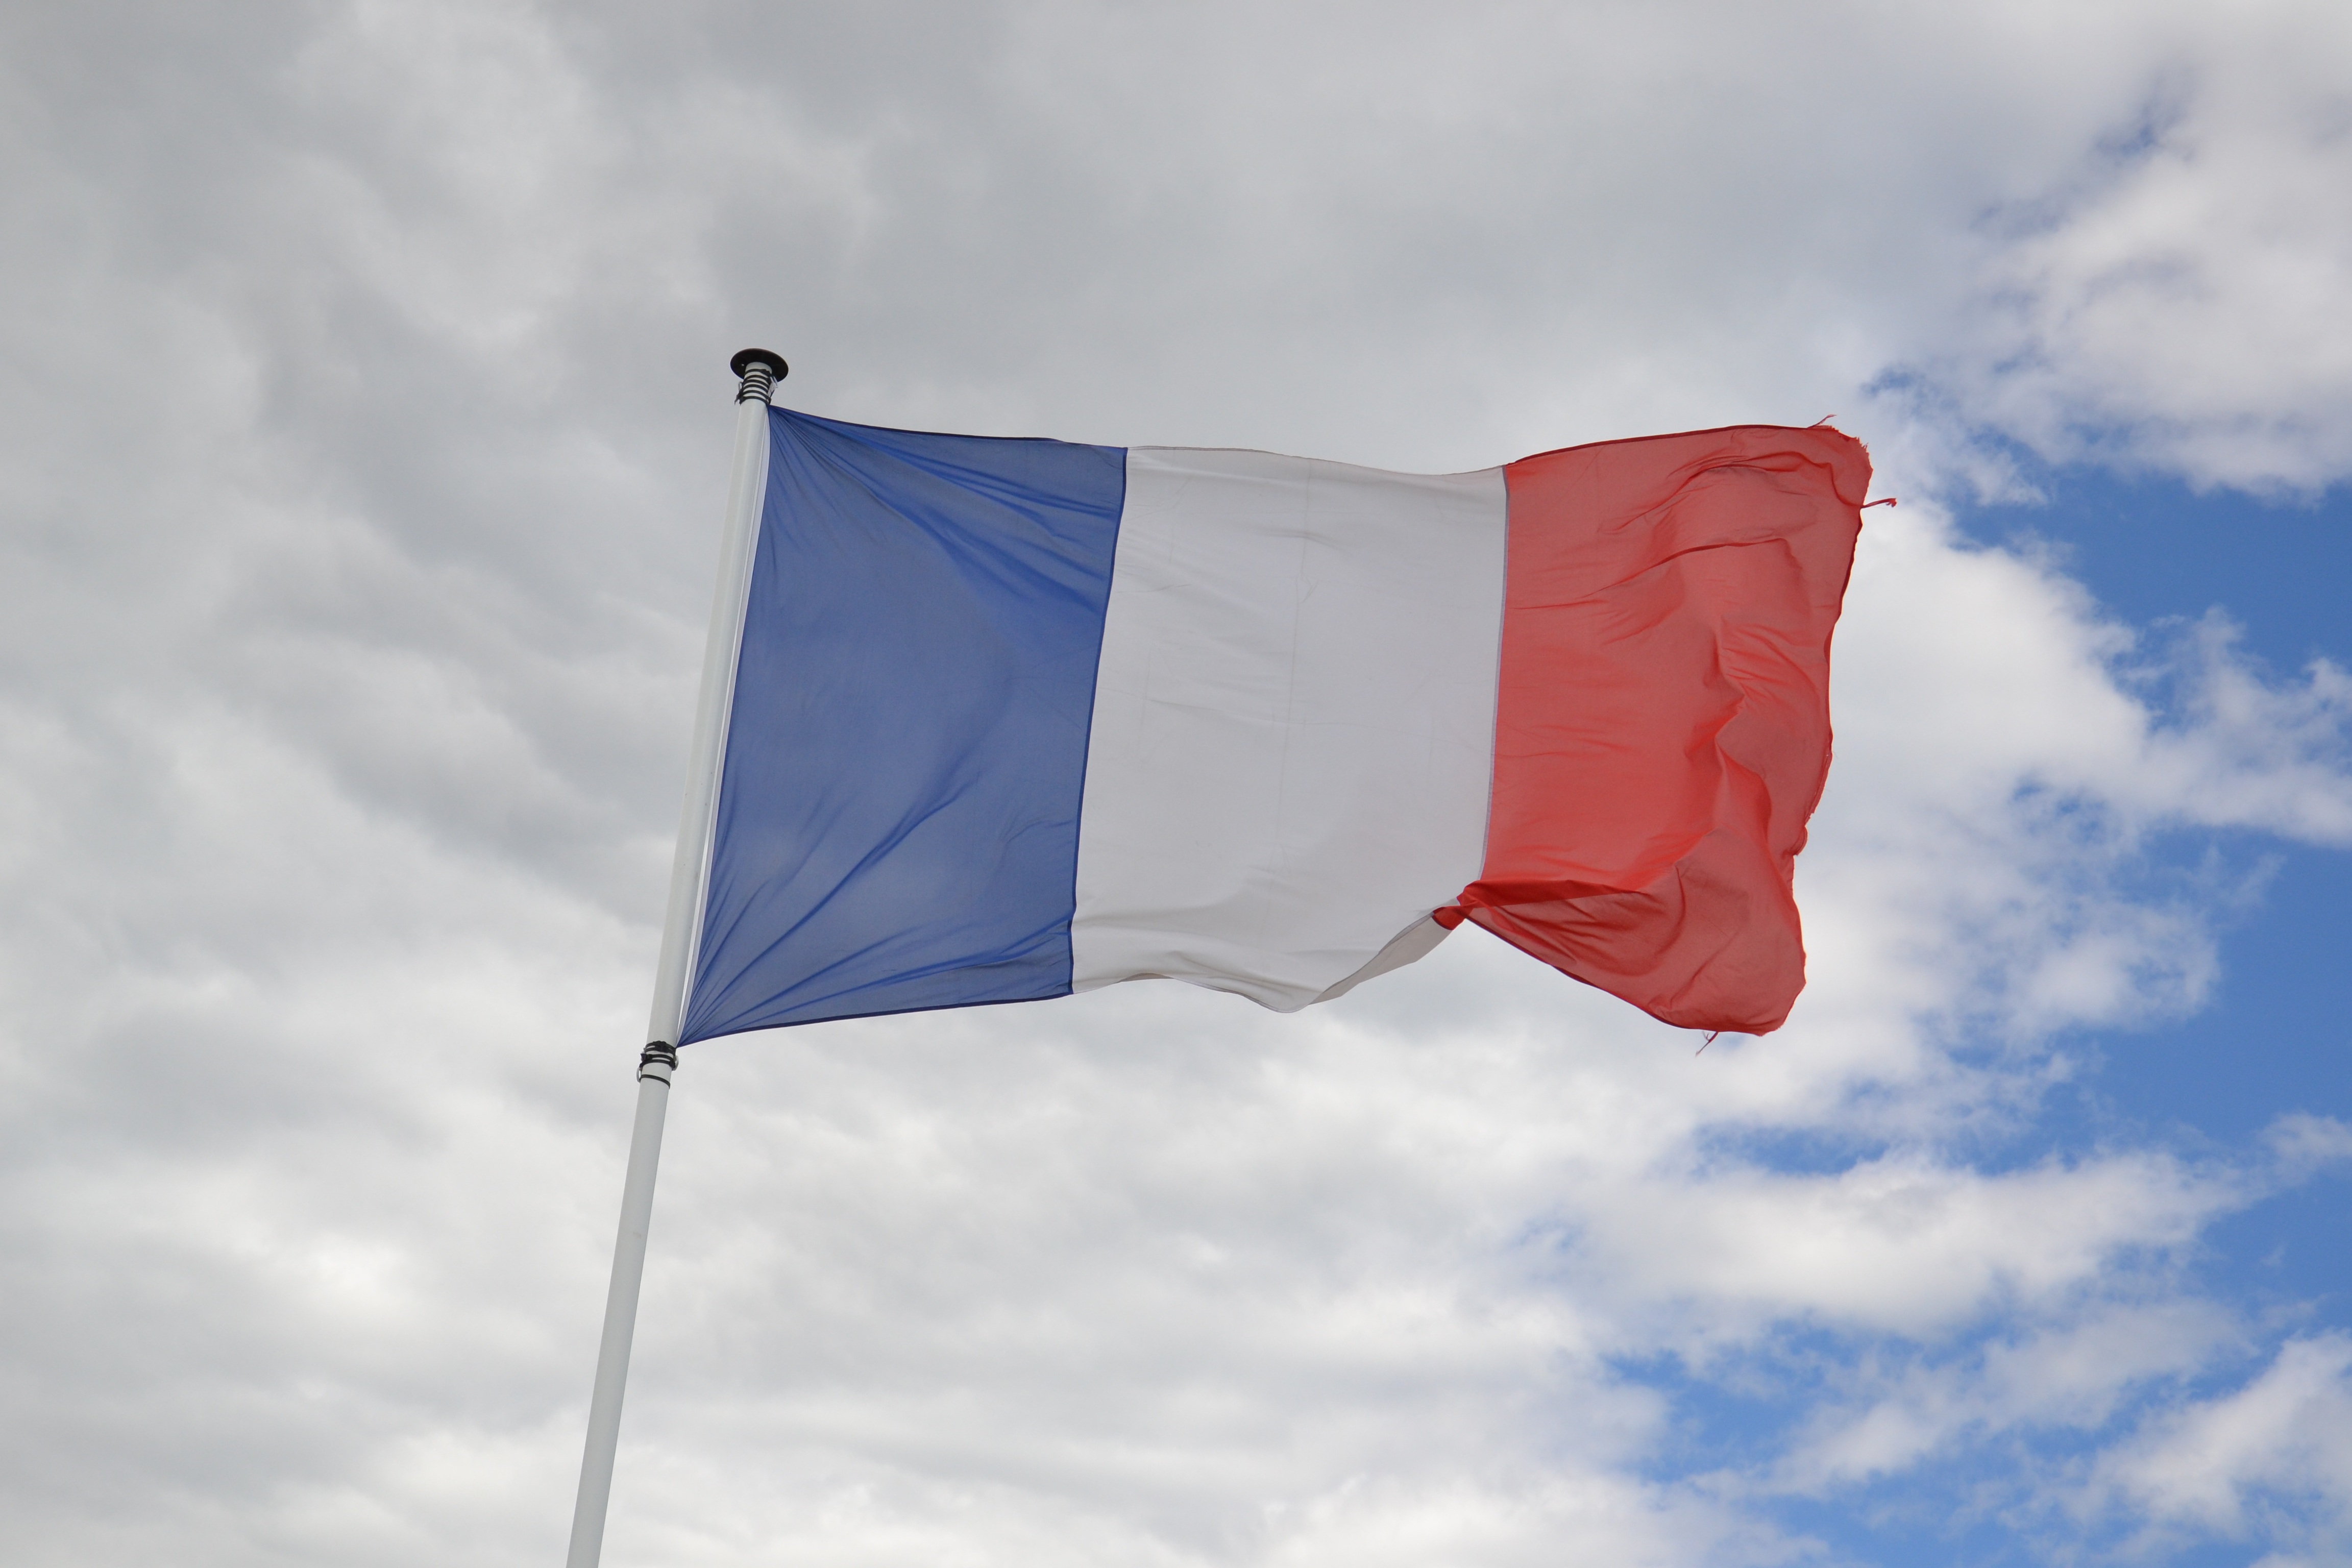
sky, white, wind, country, france, red, flag, blue, tribute, french, national flag, tricolor, french flag, flag of the united states, atmosphere of earth